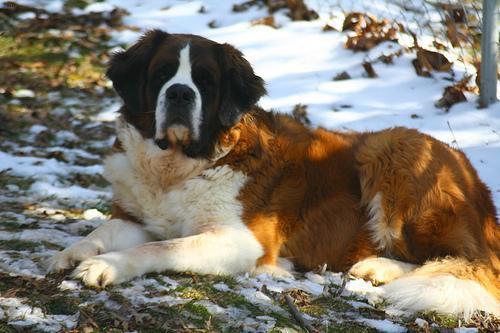
saint bernard